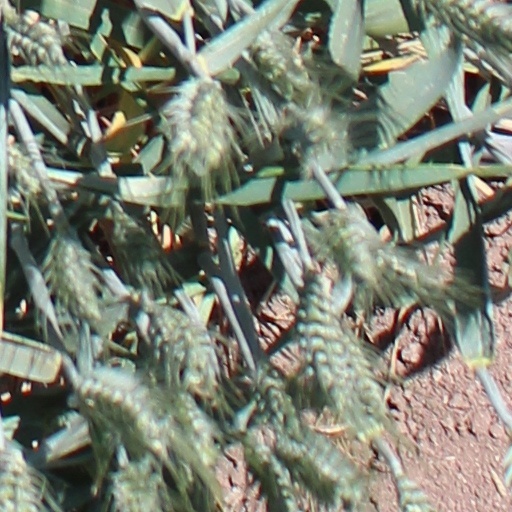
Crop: wheat